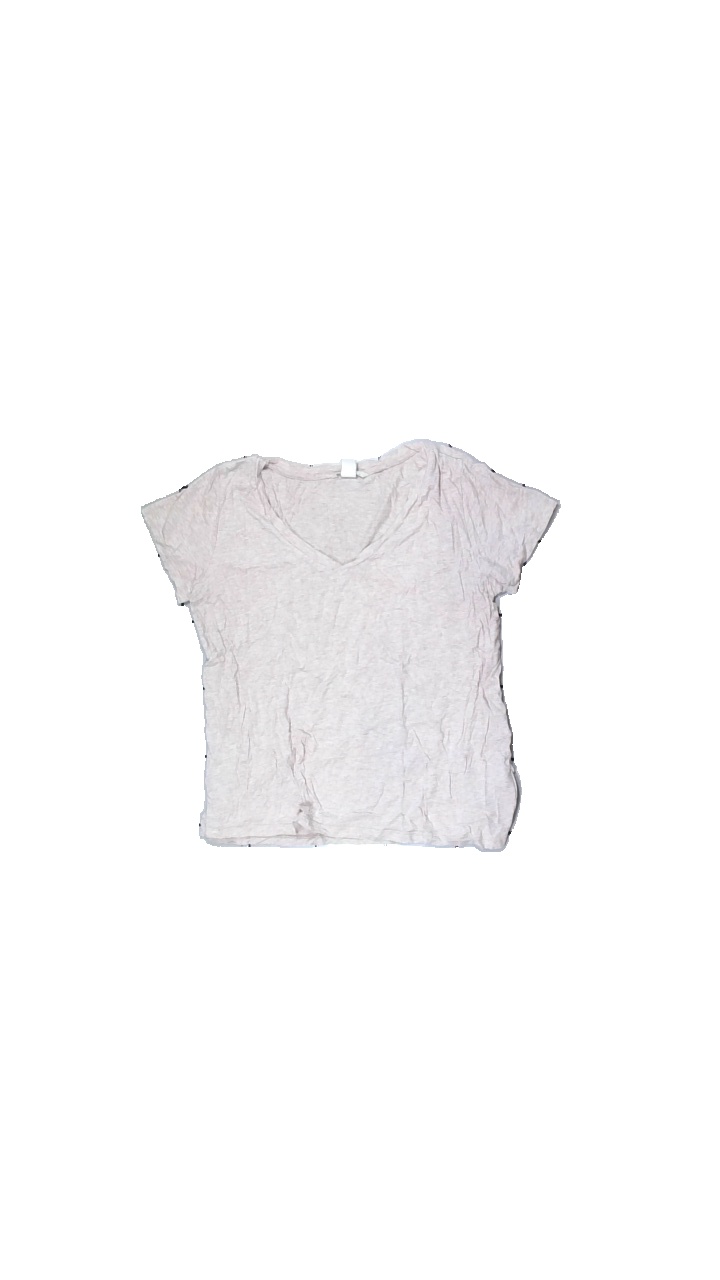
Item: T-shirt (Ladies)
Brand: H&m
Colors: Pink
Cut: V-collar
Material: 61% Cott 39% Visc
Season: All
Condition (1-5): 4
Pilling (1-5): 4
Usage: Reuse
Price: <50